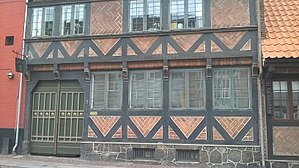
Ridderhuset (Næstved) / Historie
Stueetagen af Ridderhuset.
Ridderhuset er en bindingsværksbygning i Riddergade i Næstved, der stammer fra renæssancen omkring år 1600. Det ligger lige ved siden af Apostelhuset, der er opført i senmiddelalderen i starten af 1500-tallet.